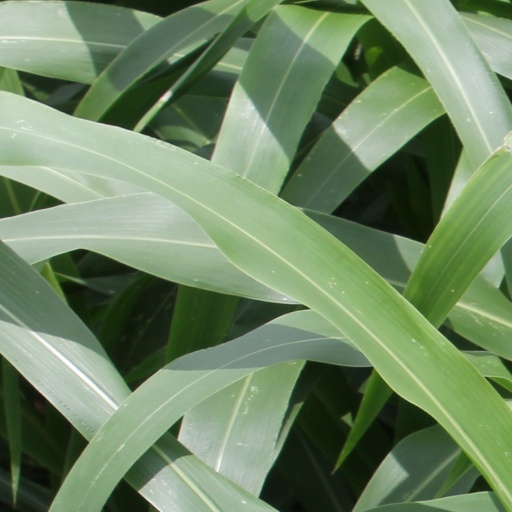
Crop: sorghum